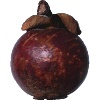
Label: Mangostan 1